Alfred Nehring

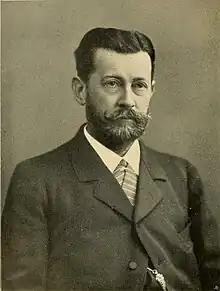
Photo of Alfred Nehring

Alfred Nehring (29 January 1845 in Gandersheim – 29 September 1904 in Berlin-Charlottenburg) was a German zoologist and paleontologist. He was a founding professor of zoology at the Royal agricultural university in Berlin.